2014 pro-Russian unrest in Ukraine

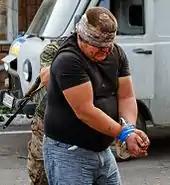
Pro-separatist supporter detained by Ukrainian soldiers, 30 July 2014

Former adviser to the President of Russia Vladimir Putin and a senior fellow at the Cato Institute in Washington, DC, Andrey Illarionov estimates that at least 2,000 Russian intelligence officials were operating in eastern Ukraine.